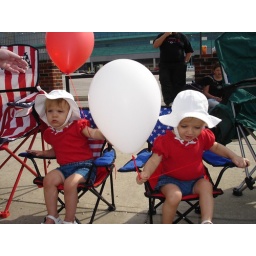
M&V at parade in red,white & blue chairs